Idhu Kathirvelan Kadhal

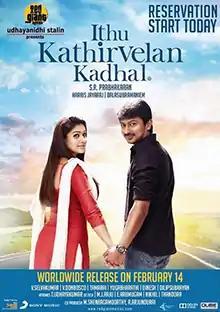
Theatrical release poster

Ithu Kathirvelan Kadhal is a 2014 Indian Tamil-language romantic comedy drama film written and directed by S. R. Prabhakaran starring Udhayanidhi Stalin and Nayanthara. Santhanam and Sunder Ramu play important roles in the film while Saranya Ponvannan and Chaya Singh play supporting roles. Produced by Red Giant Films, the film has cinematography by Balasubramanium and art direction by V Selvaraj.